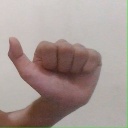
अक्षर: त